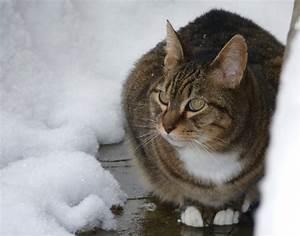
cat